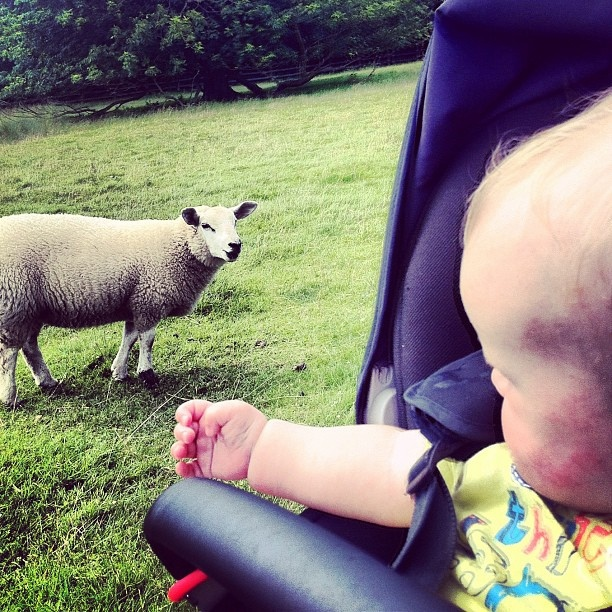
A baby in a stroller is looking at a sheep.
a baby sitting in a stroller looking at a sheep
A baby looks toward a sheep in a field.
a small child in a seat next to a sheep in a field
A baby sitting in a stroller looks at a sheep and reaches his hand out toward it.